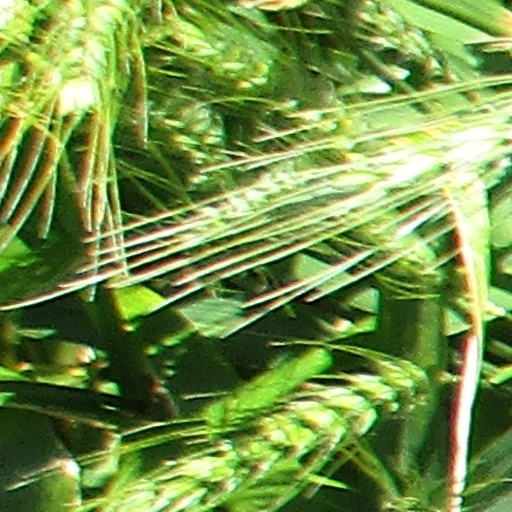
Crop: wheat